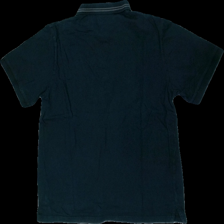
View: back
Type: T-shirt
Category: Men
Brand: Mywear (Ica)
Colors: Black
Material: 100% Cotton
Cut: Regular
Size: M
Season: All
Price range: <50
Recommended usage: Recycle
Description: washed out